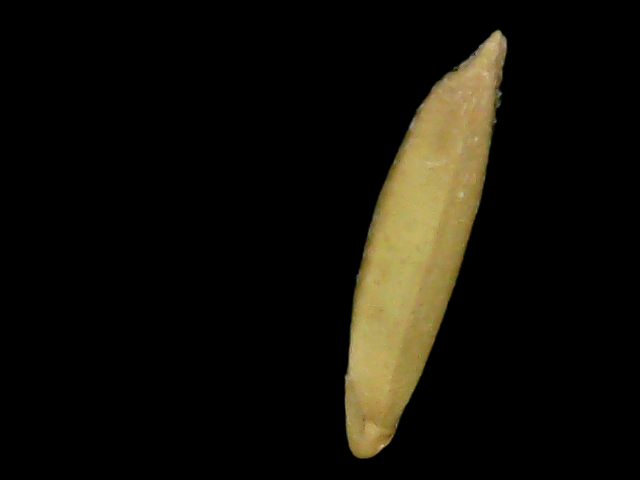
Rice variety: Bd85